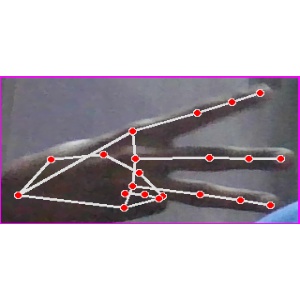
अक्षर: भ